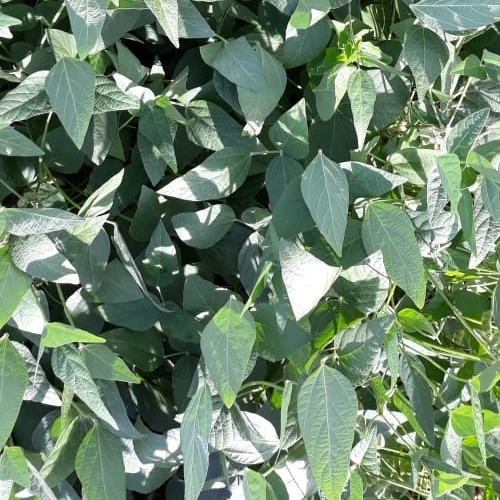
Label: Healthy